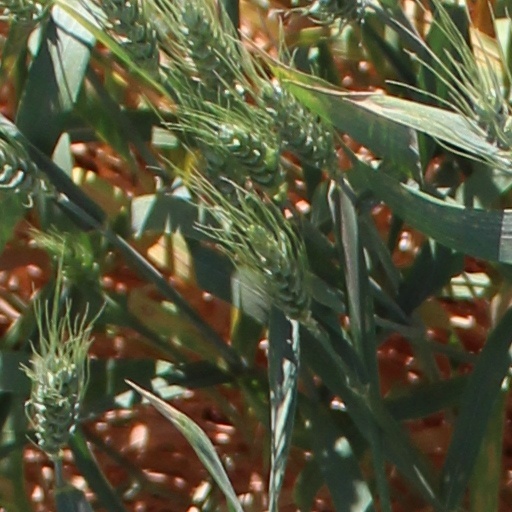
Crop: wheat